Question: Please indicate a possible affordance area of the frisbee that can be used for holding
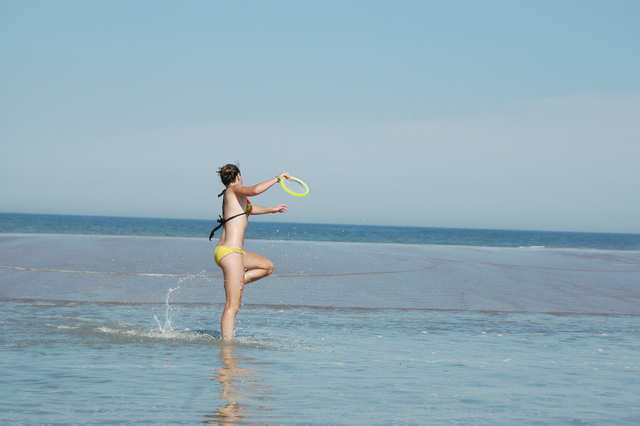
Answer: [272.957, 171.506, 312.088, 199.767]